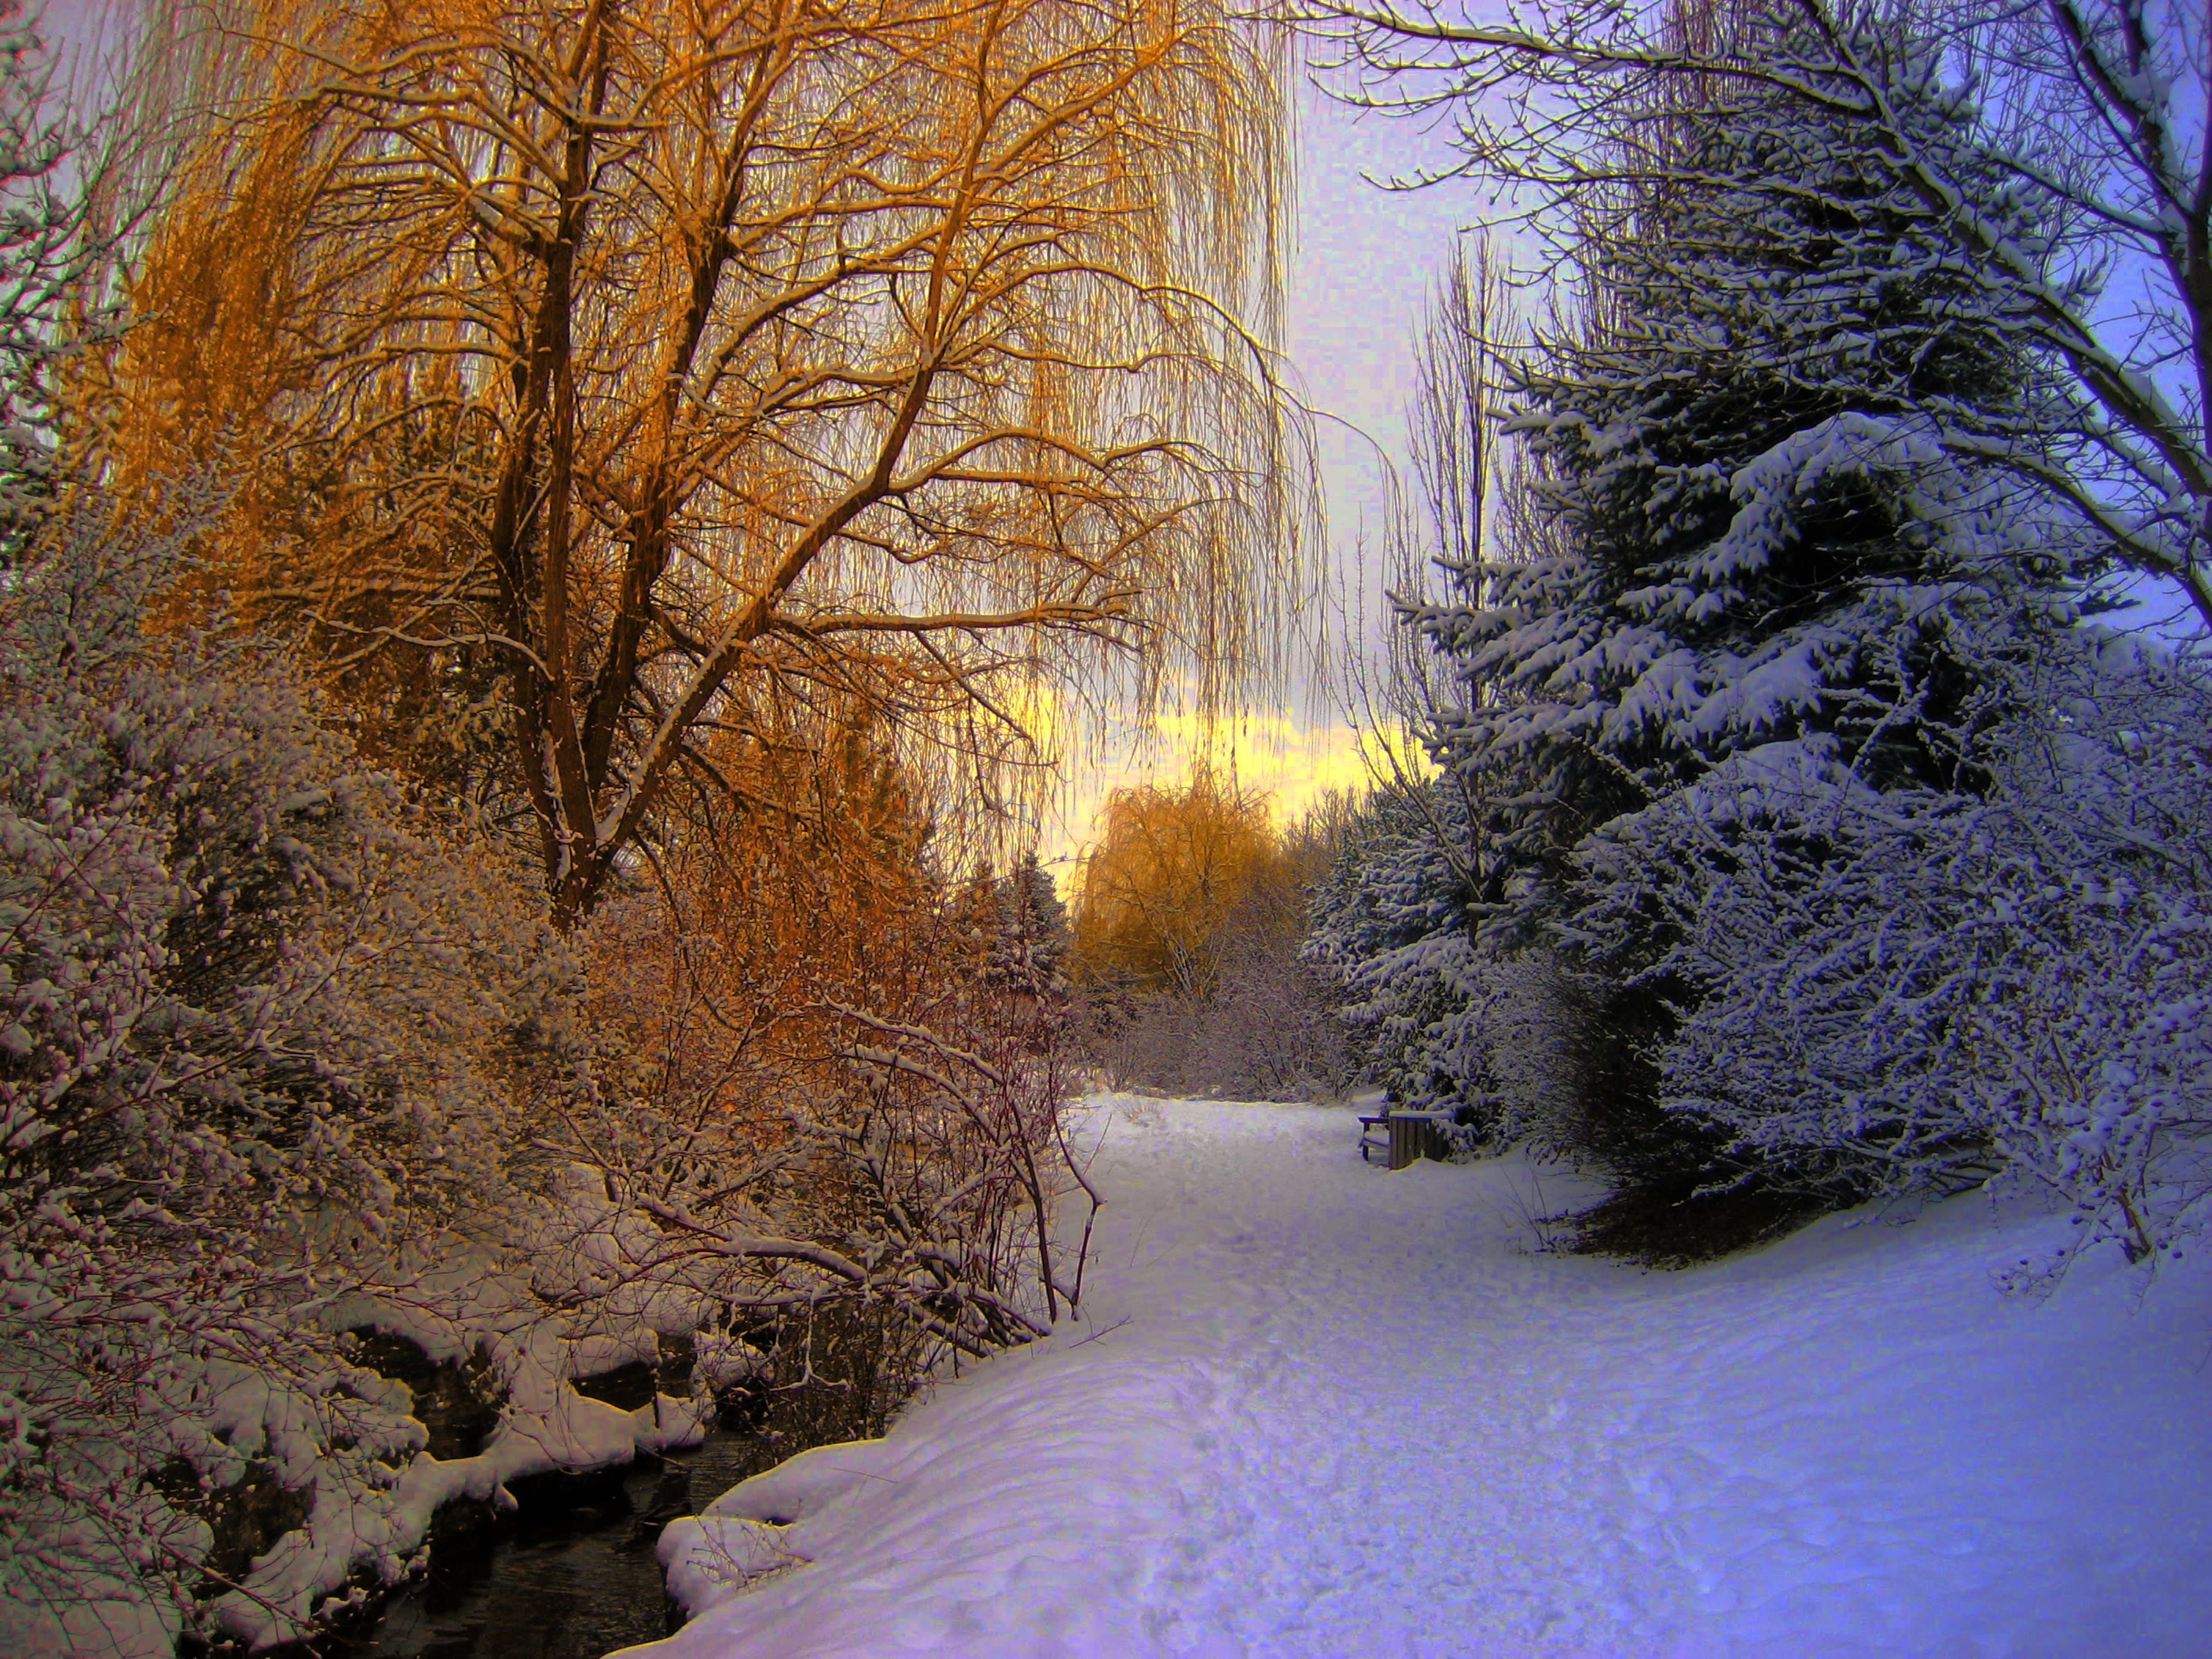
landscape, tree, forest, branch, snow, cold, winter, plant, sunlight, morning, leaf, frost, autumn, weather, season, trees, outdoors, freezing, woody plant, geological phenomenon